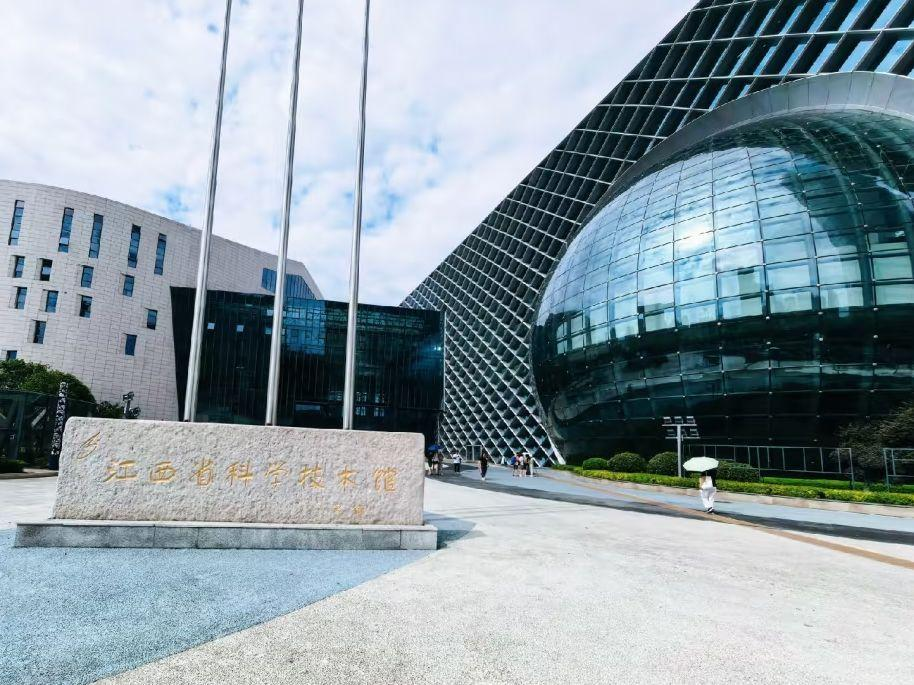
地标名称：江西省科学技术馆